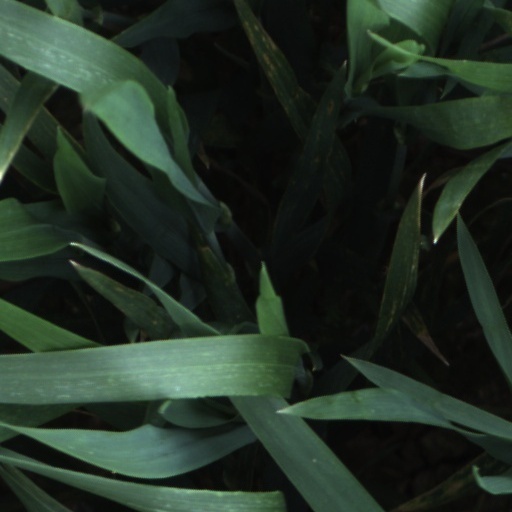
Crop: wheat